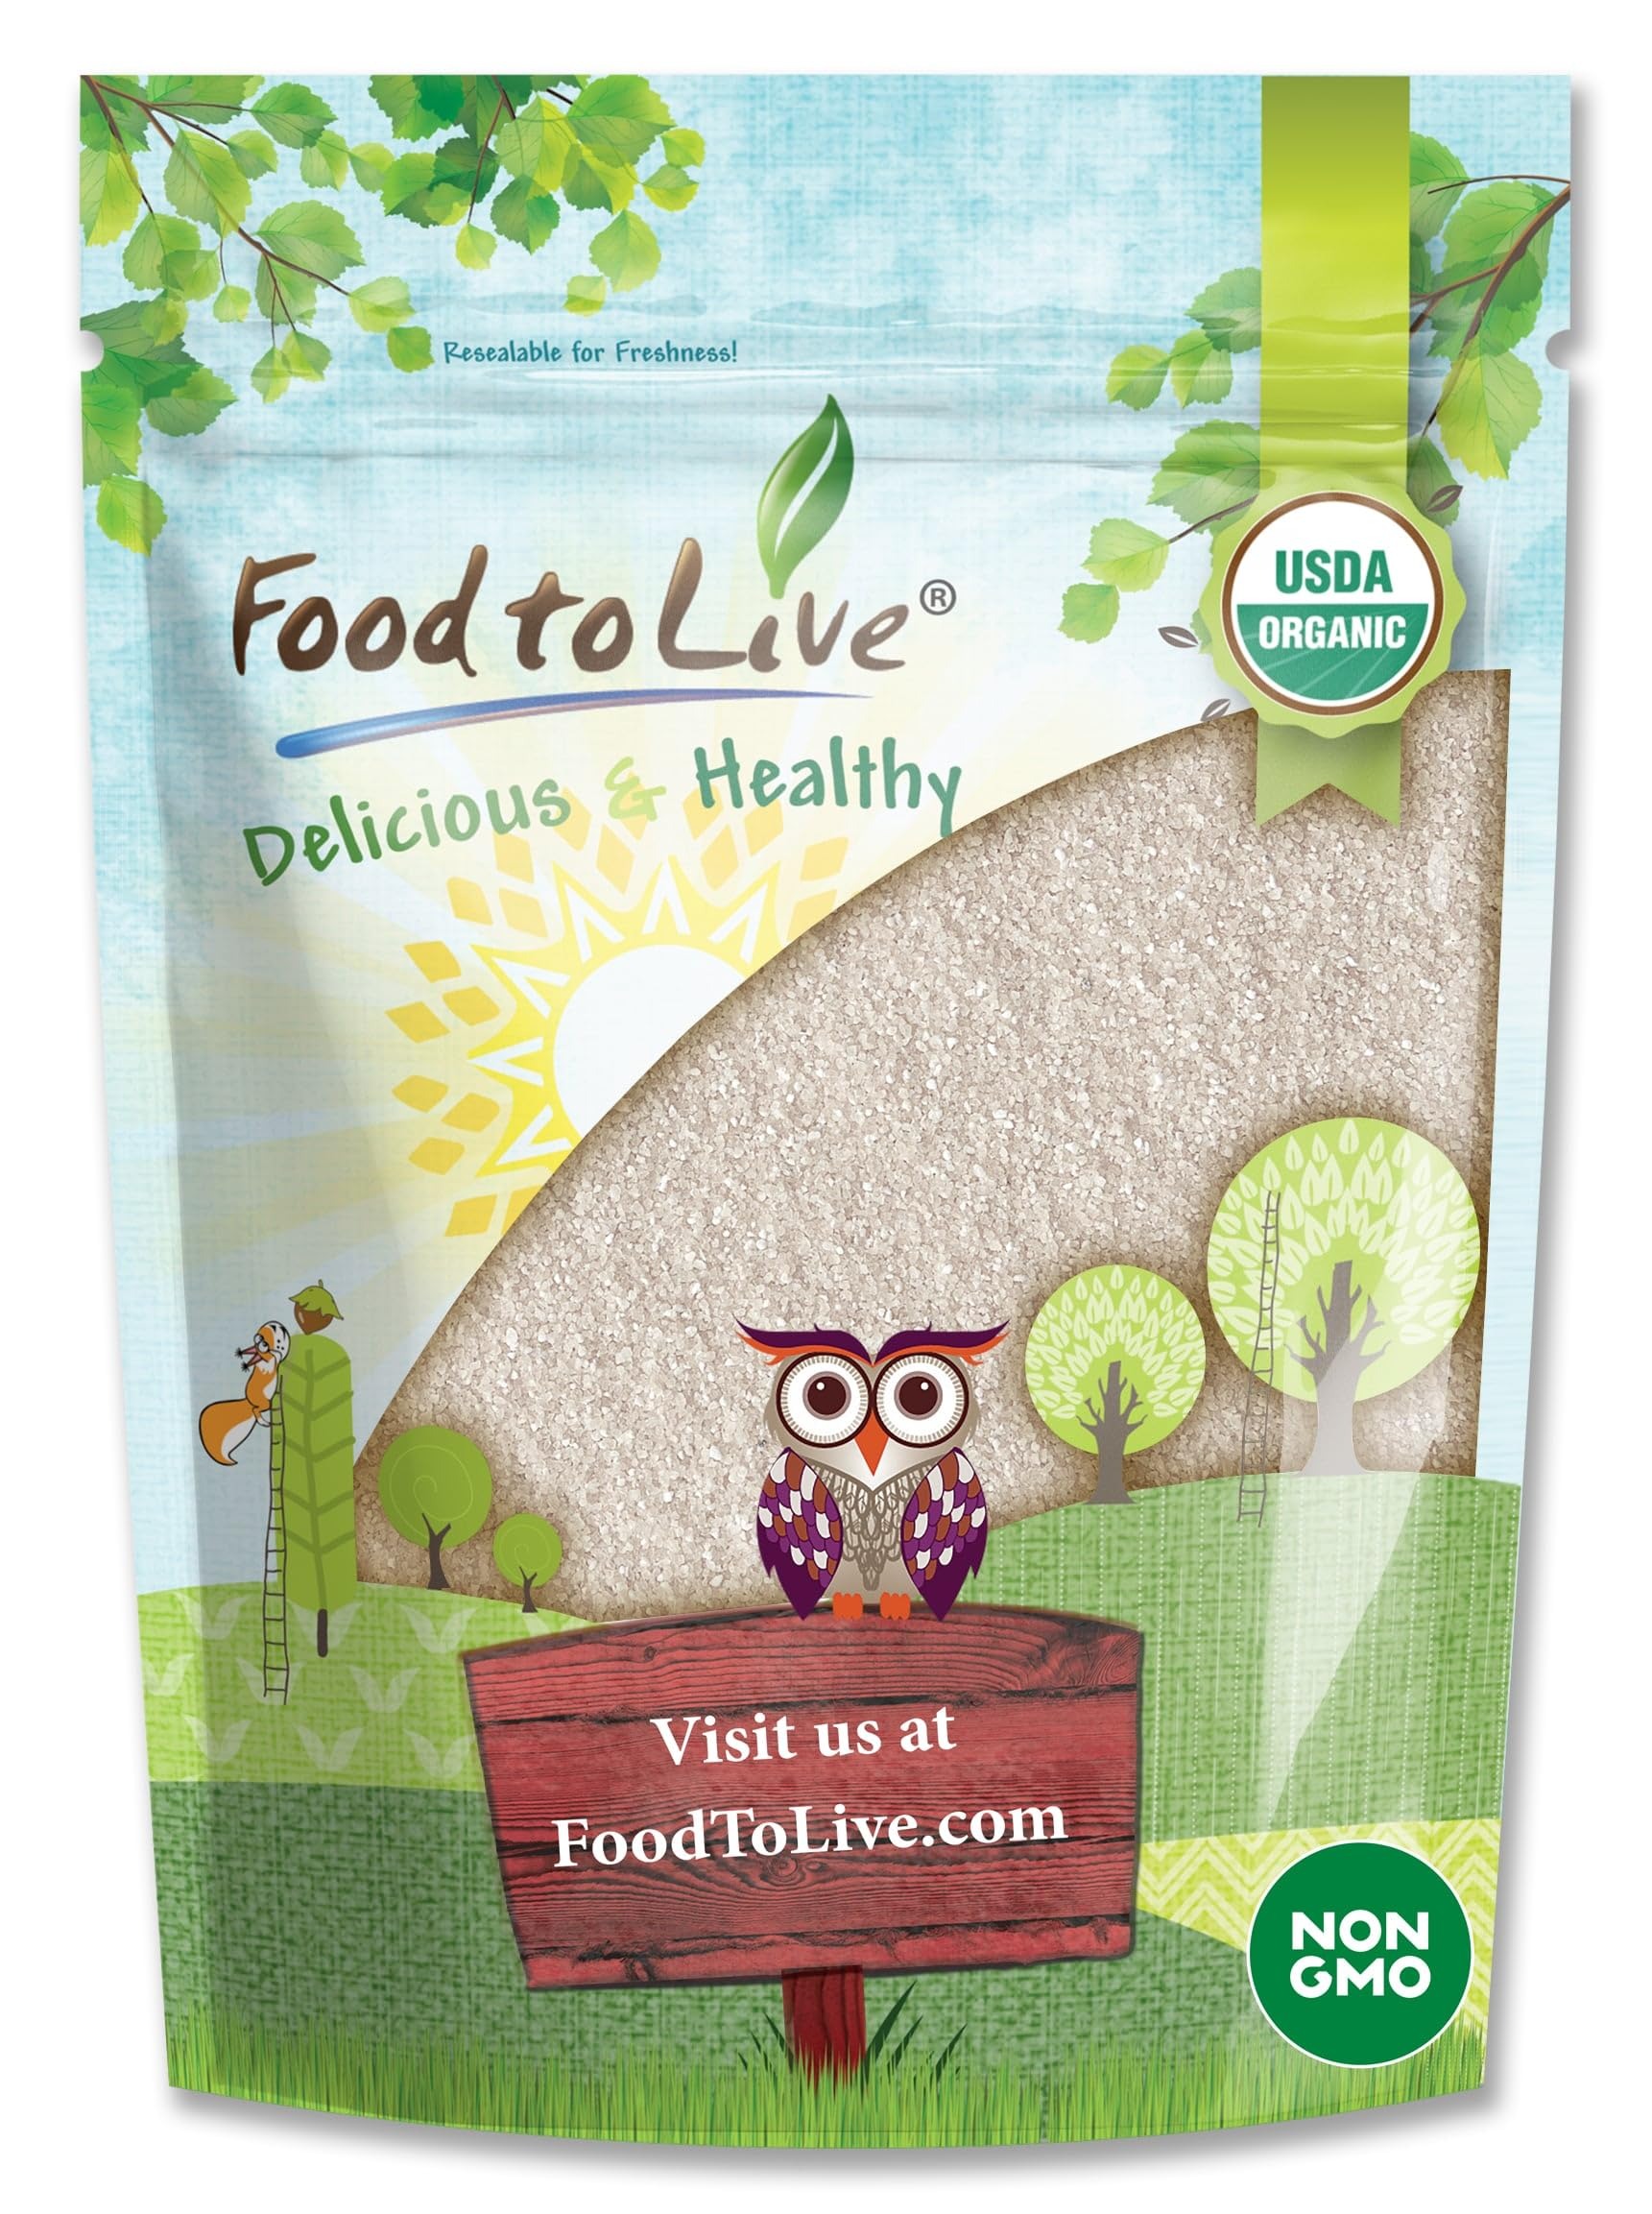
Item Name: Food to Live - Organic White Polenta, 5 Pounds — Classic Non-GMO Cornmeal. Vegan, Kosher Corn Grits in Bulk. Great for Hot Cereal and Porridge
Bullet Point 1: ✔️ORGANIC: Made from organic white corn, this polenta is non-GMO, vegan, and kosher-certified.
Bullet Point 2: ✔️VERSATILE: Ideal for hot cereal, porridge, or as a side dish, this polenta has a sweet corn flavor.
Bullet Point 3: ✔️NUTRITIOUS: Low in calories but rich in complex carbs, vitamins B, carotenoids, iron, magnesium, and zinc.
Bullet Point 4: ✔️ORIGIN: Sourced from Italy, this classic cornmeal preserves essential microelements.
Bullet Point 5: ✔️SERVING SUGGESTIONS: Enjoy as a hot breakfast cereal with jam, dried/fresh fruit, cinnamon, or nuts.
Product Description: Organic White Polenta is a classic non-GMO cornmeal that offers a delightful taste and texture. Made from organic white corn grown in Italy, this vegan and kosher product has a sweet undertone reminiscent of corn, making it perfect for hot cereal and porridge. Rich in B vitamins, carotenoids like beta-carotene, lutein, and zeaxanthin, as well as essential microelements such as iron, magnesium, and zinc, this polenta is not only delicious but also nutritious. Low in calories yet packed with complex carbohydrates, it makes for a satisfying hot breakfast when served with jam, dried or fresh fruit, cinnamon, or nuts. Enjoy the authentic Italian flavor and nourishing benefits of Organic White Polenta in every bite.
Value: 80.0
Unit: Ounce

Price: 32.91